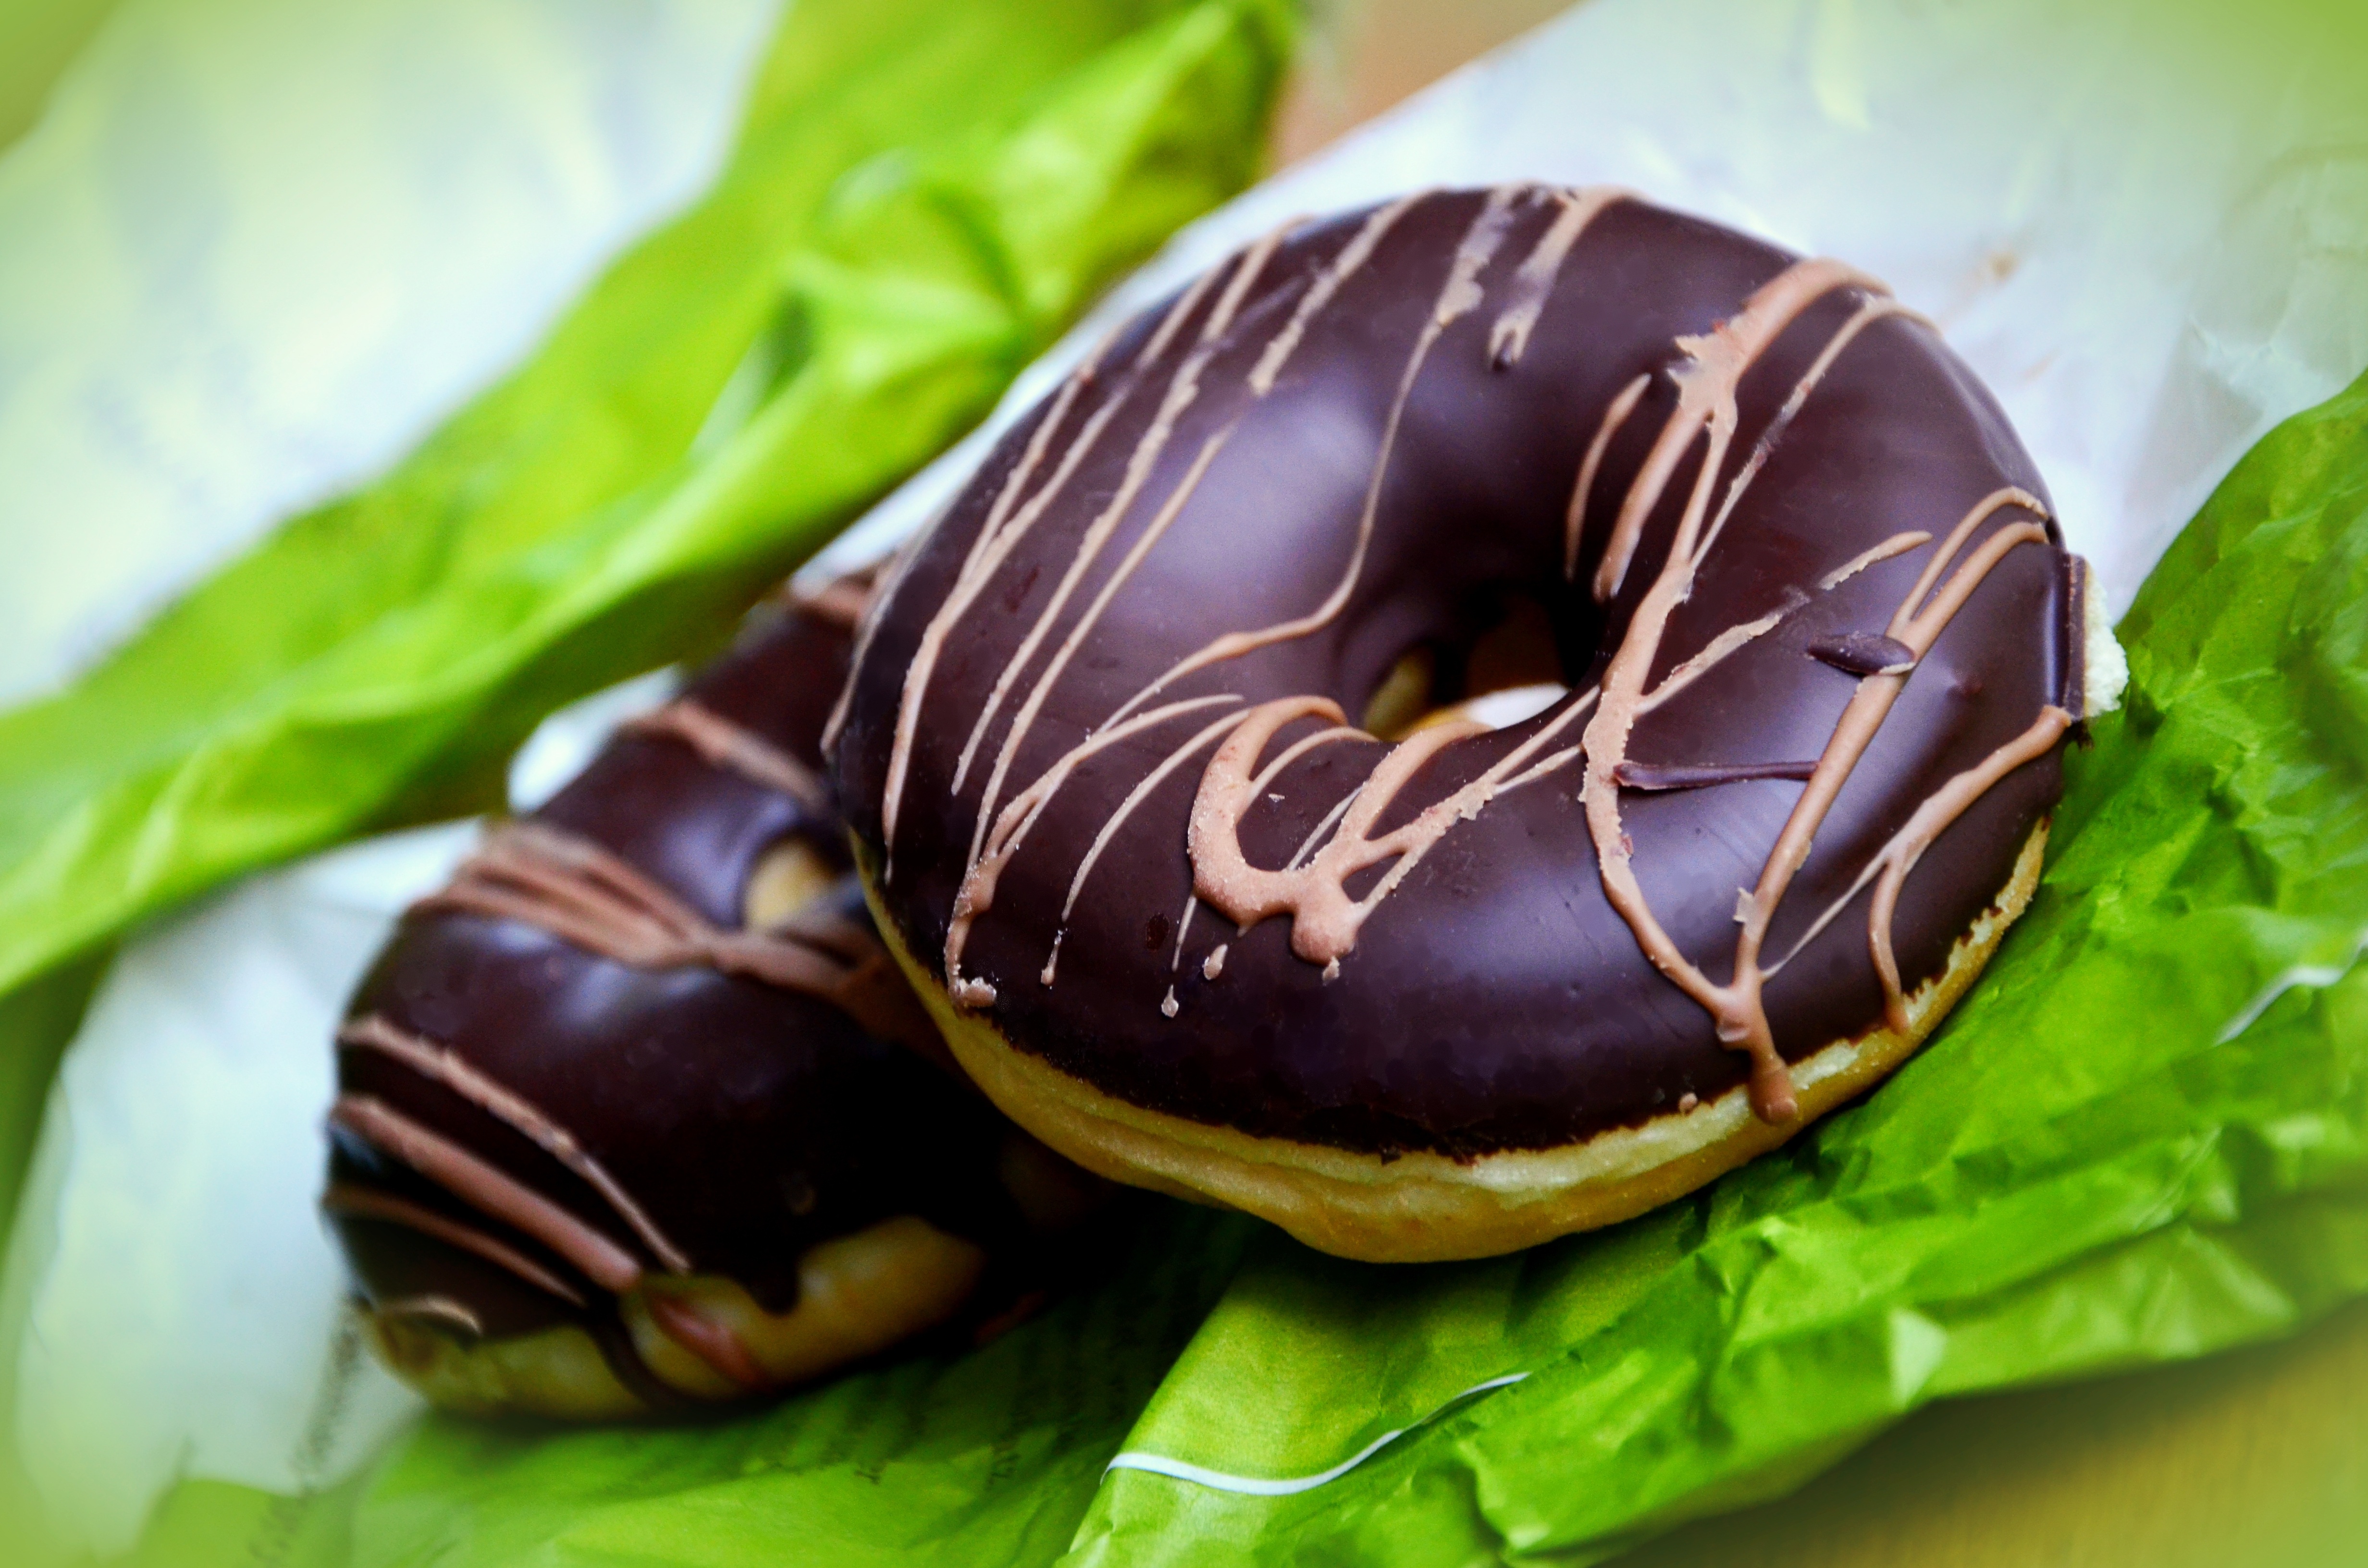
sweet, dish, food, produce, vegetable, chocolate, dessert, donut, pastries, donuts, macro photography, glaze, kringel, chocolate glaze